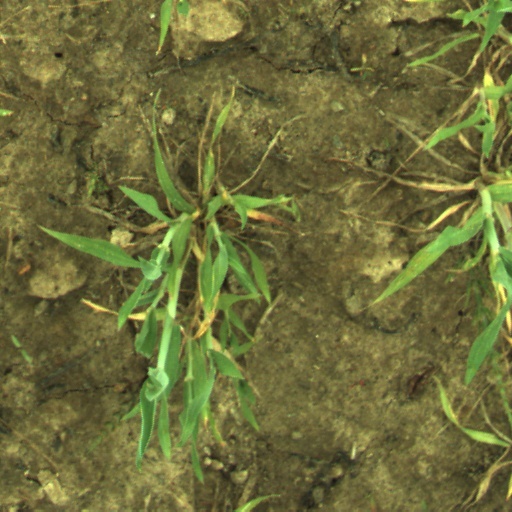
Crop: wheat